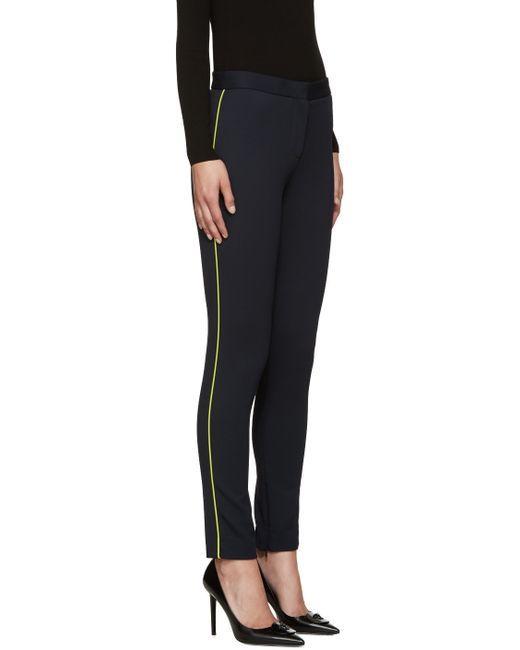
schwarze dünne formale Bürohose, gelbe Linie an der Seite